Panpsychism

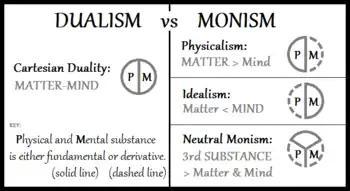
A diagram depicting four positions on the mind-body problem. Versions of panpsychism have been likened to each of these positions as well as contrasted to them.

Because panpsychism encompasses a wide range of theories, it can in principle be compatible with reductive materialism, dualism, functionalism, or other perspectives depending on the details of a given formulation.